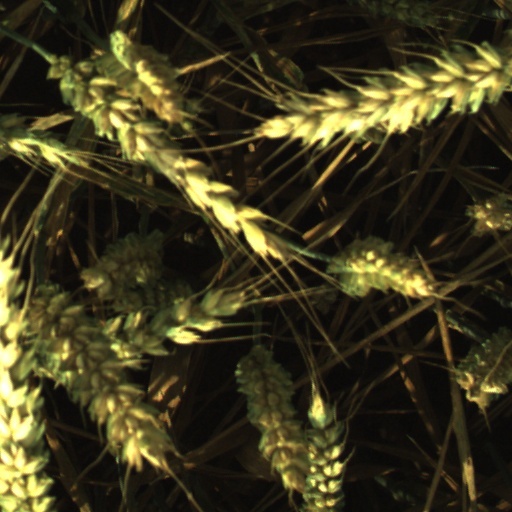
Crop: wheat